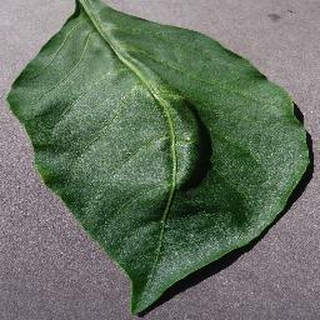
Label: healthy_bell_pepper